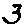
Label: 3